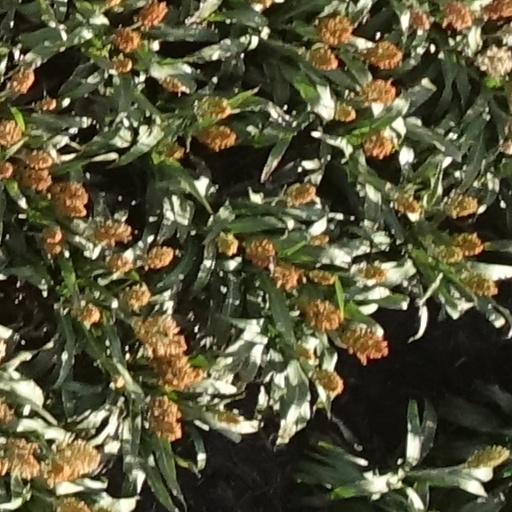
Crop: sorghum